United Hatzalah

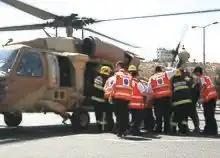
United Hatzalah of Israel helicopter rescue

As a young EMT in Jerusalem, Eli Beer recognized that heavy urban traffic and narrow streets often prevented ambulances from arriving in time to save a victim.